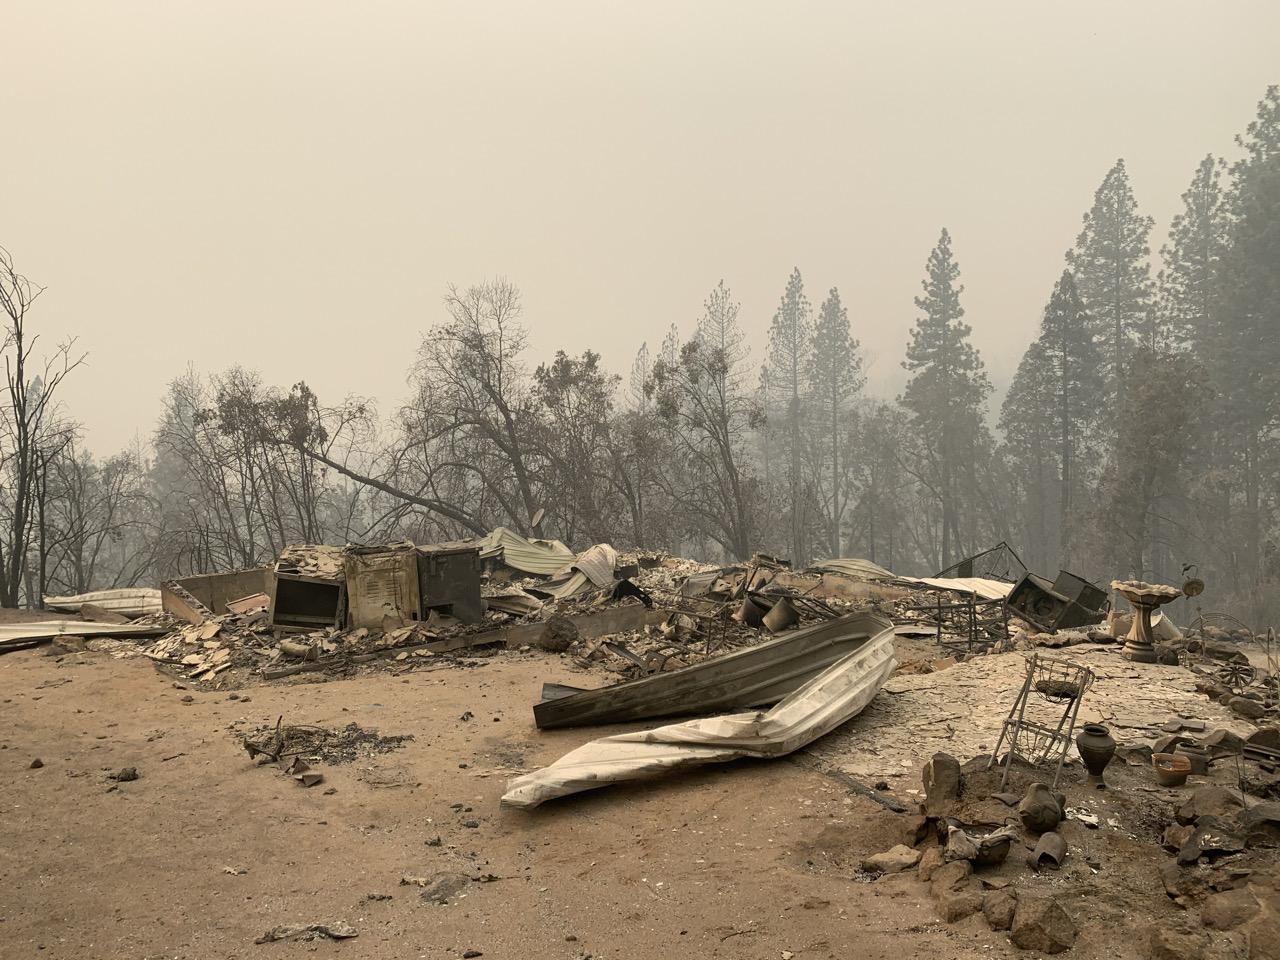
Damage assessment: destroyed